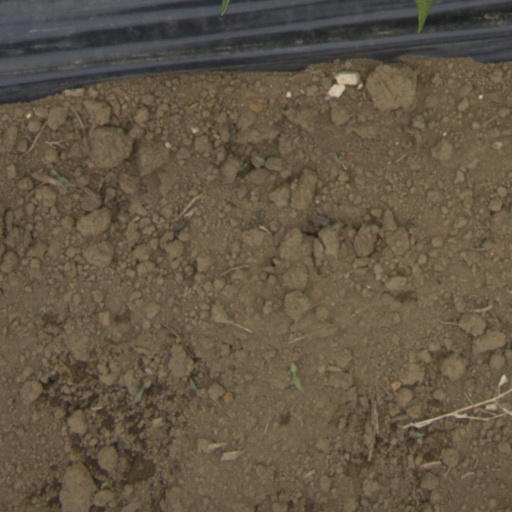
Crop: Jerusalem artichoke